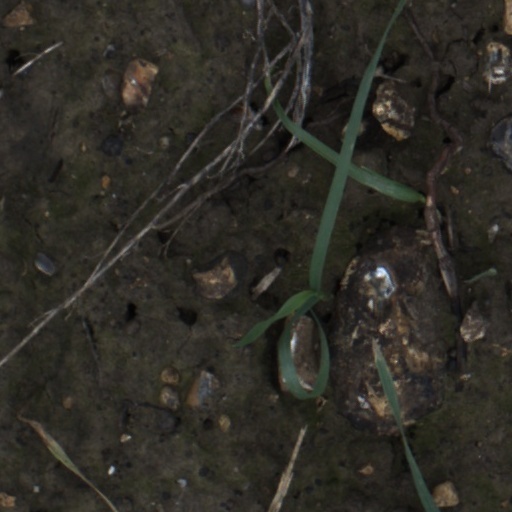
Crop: wheat